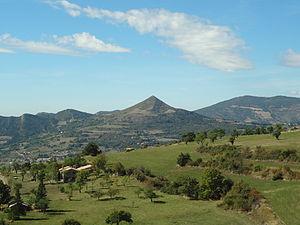
Champtercier est une commune française, située dans le département des Alpes-de-Haute-Provence en région Provence-Alpes-Côte d'Azur.